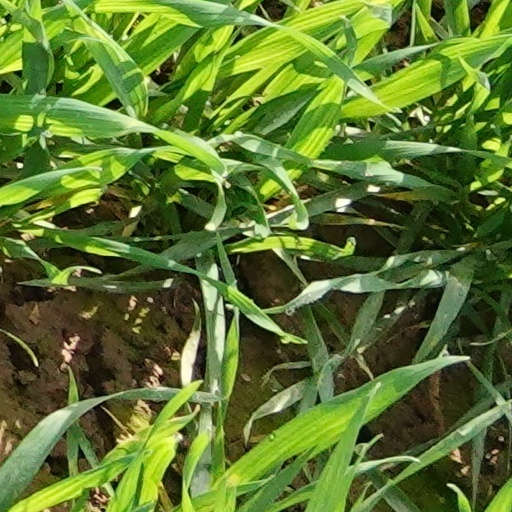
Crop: wheat